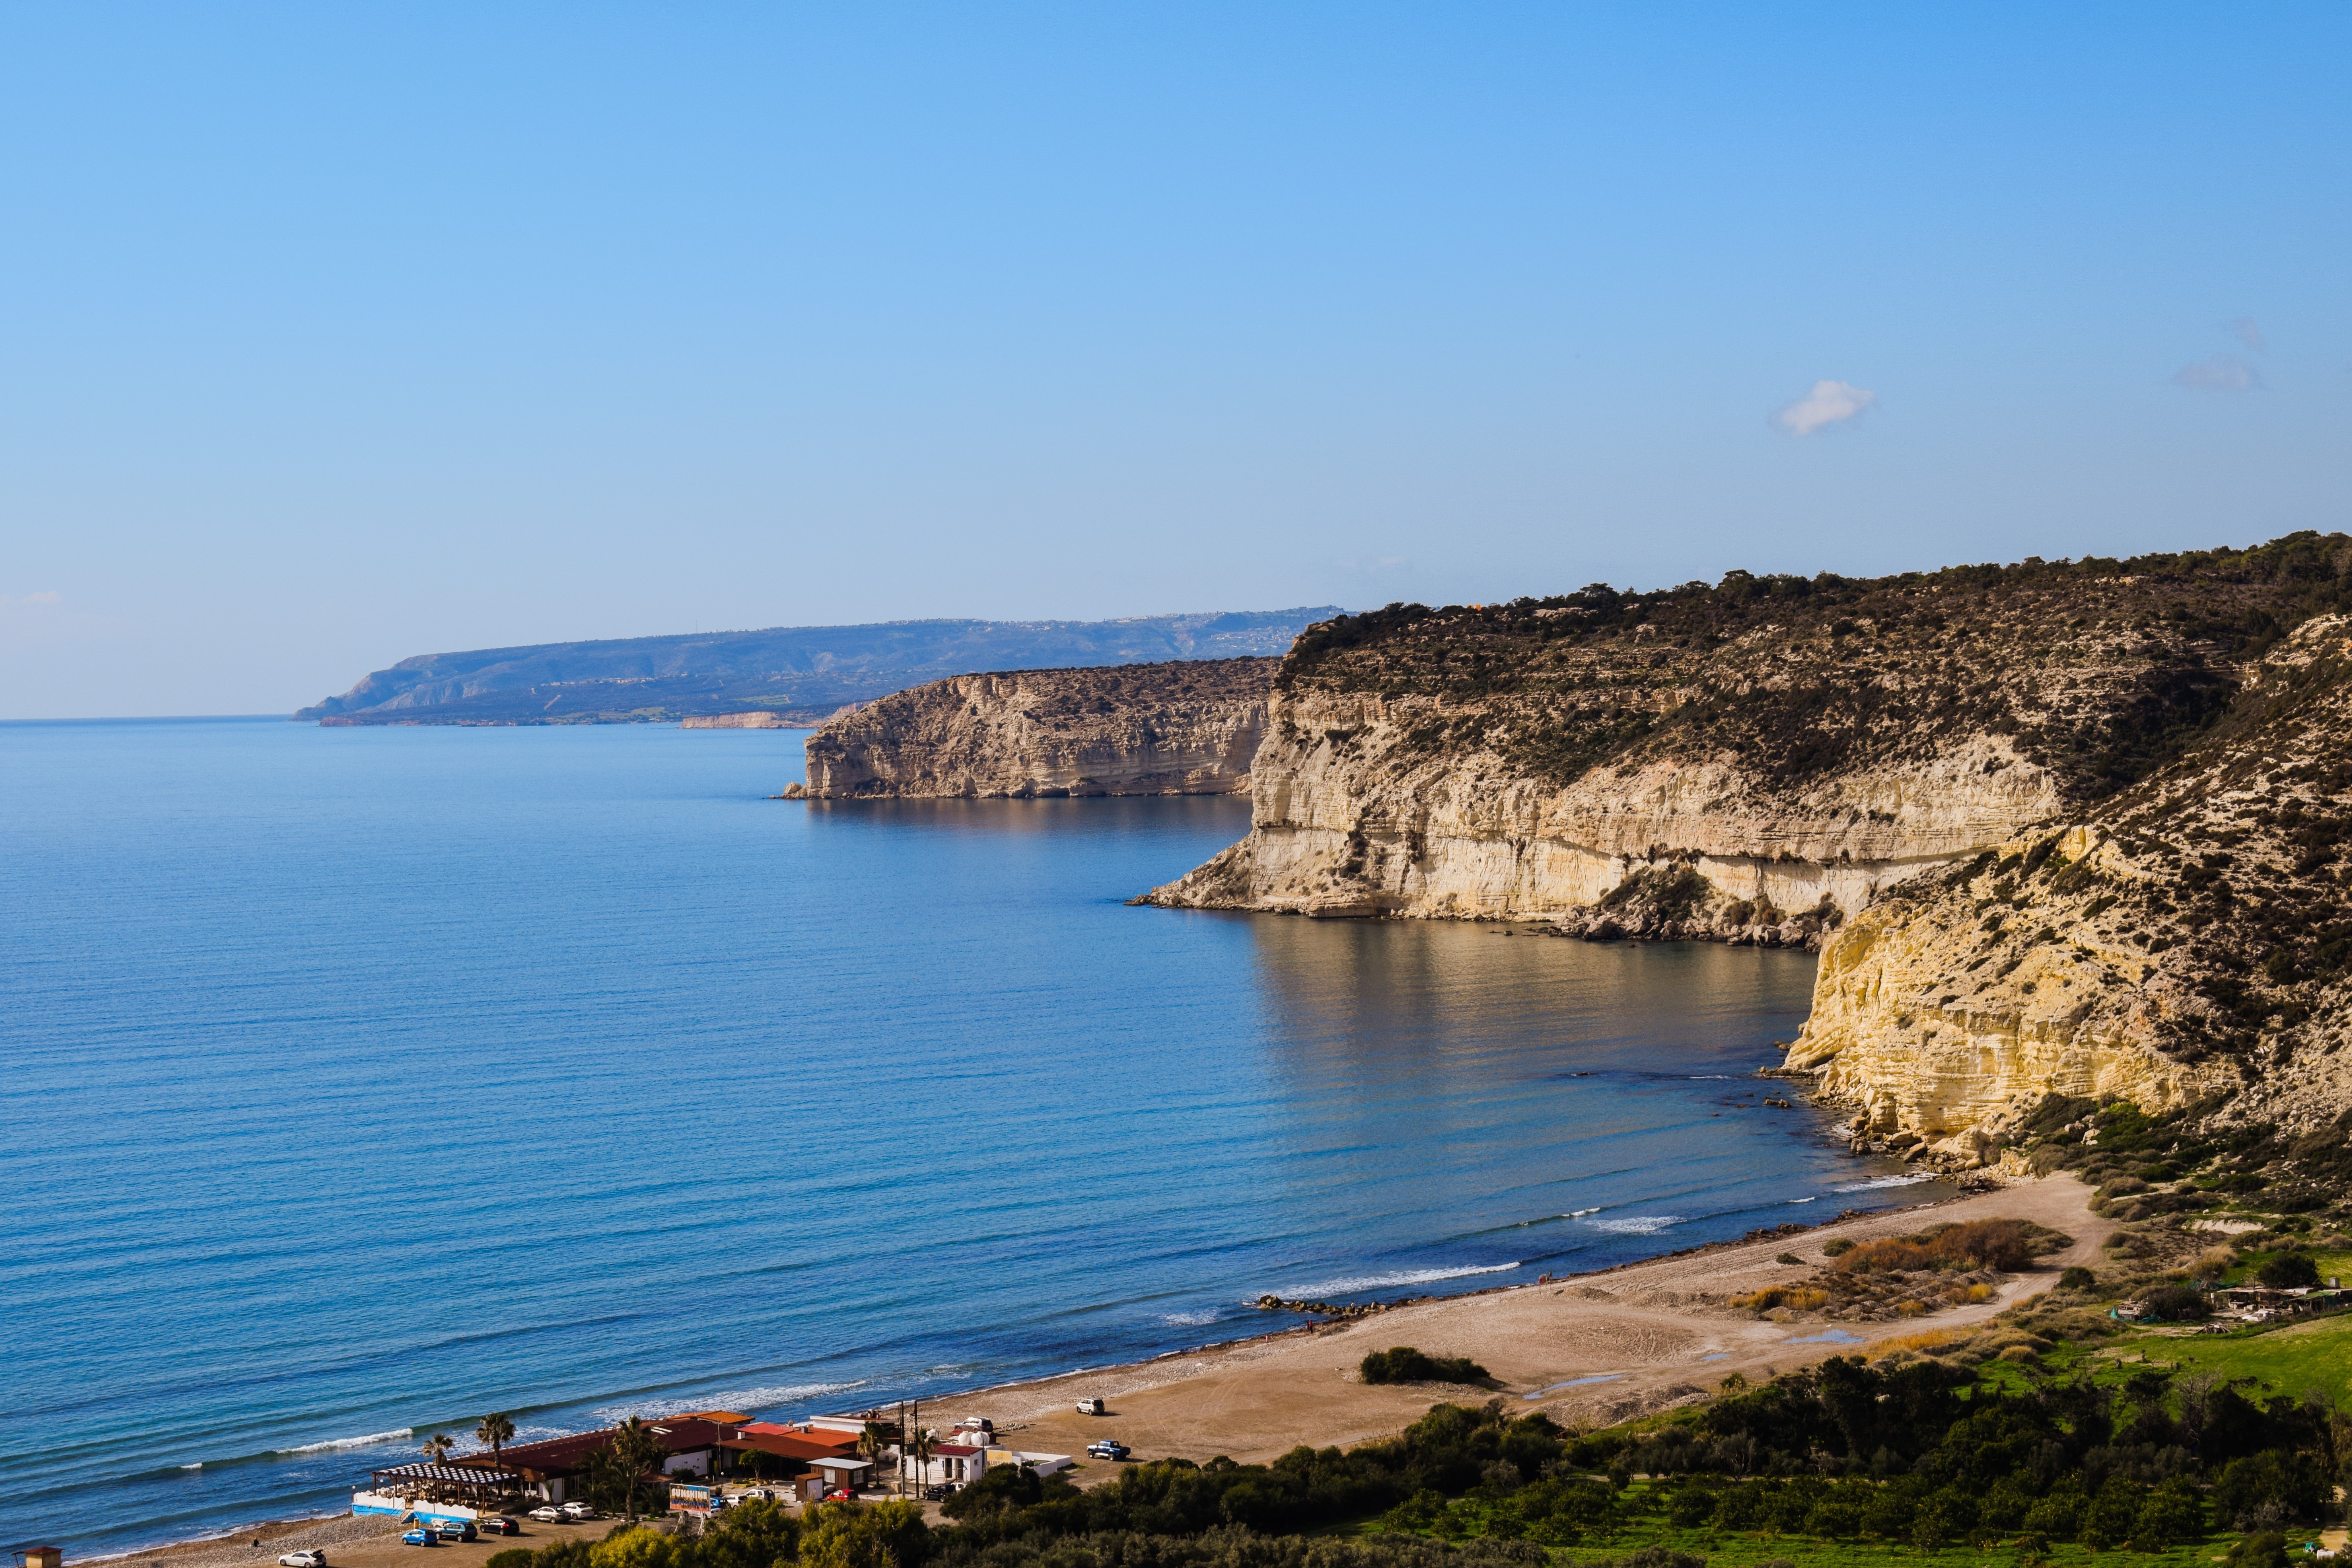
beach, landscape, sea, coast, rock, ocean, horizon, winter, shore, lake, vacation, cliff, cove, bay, reservoir, terrain, body of water, cliffs, loch, cyprus, cape, islet, kourion beach